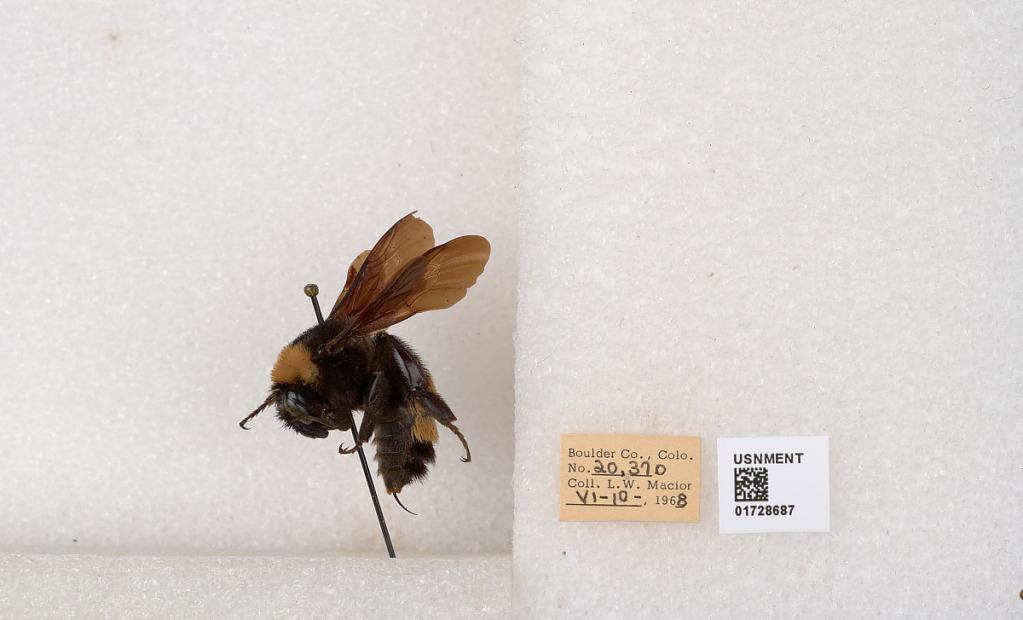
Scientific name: Bombus (Bombus) nevadensis auricormus
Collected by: L. Macior
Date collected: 1968-6-10
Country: United States
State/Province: Colorado
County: Boulder
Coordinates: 40.0925, -105.358